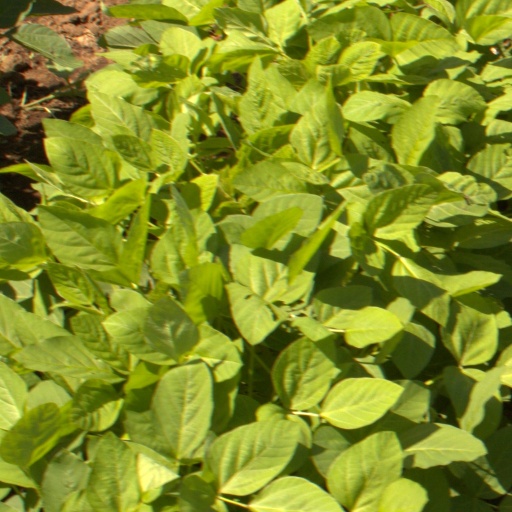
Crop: soybean